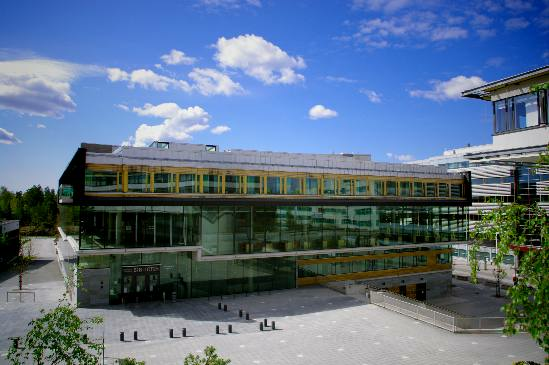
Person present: No